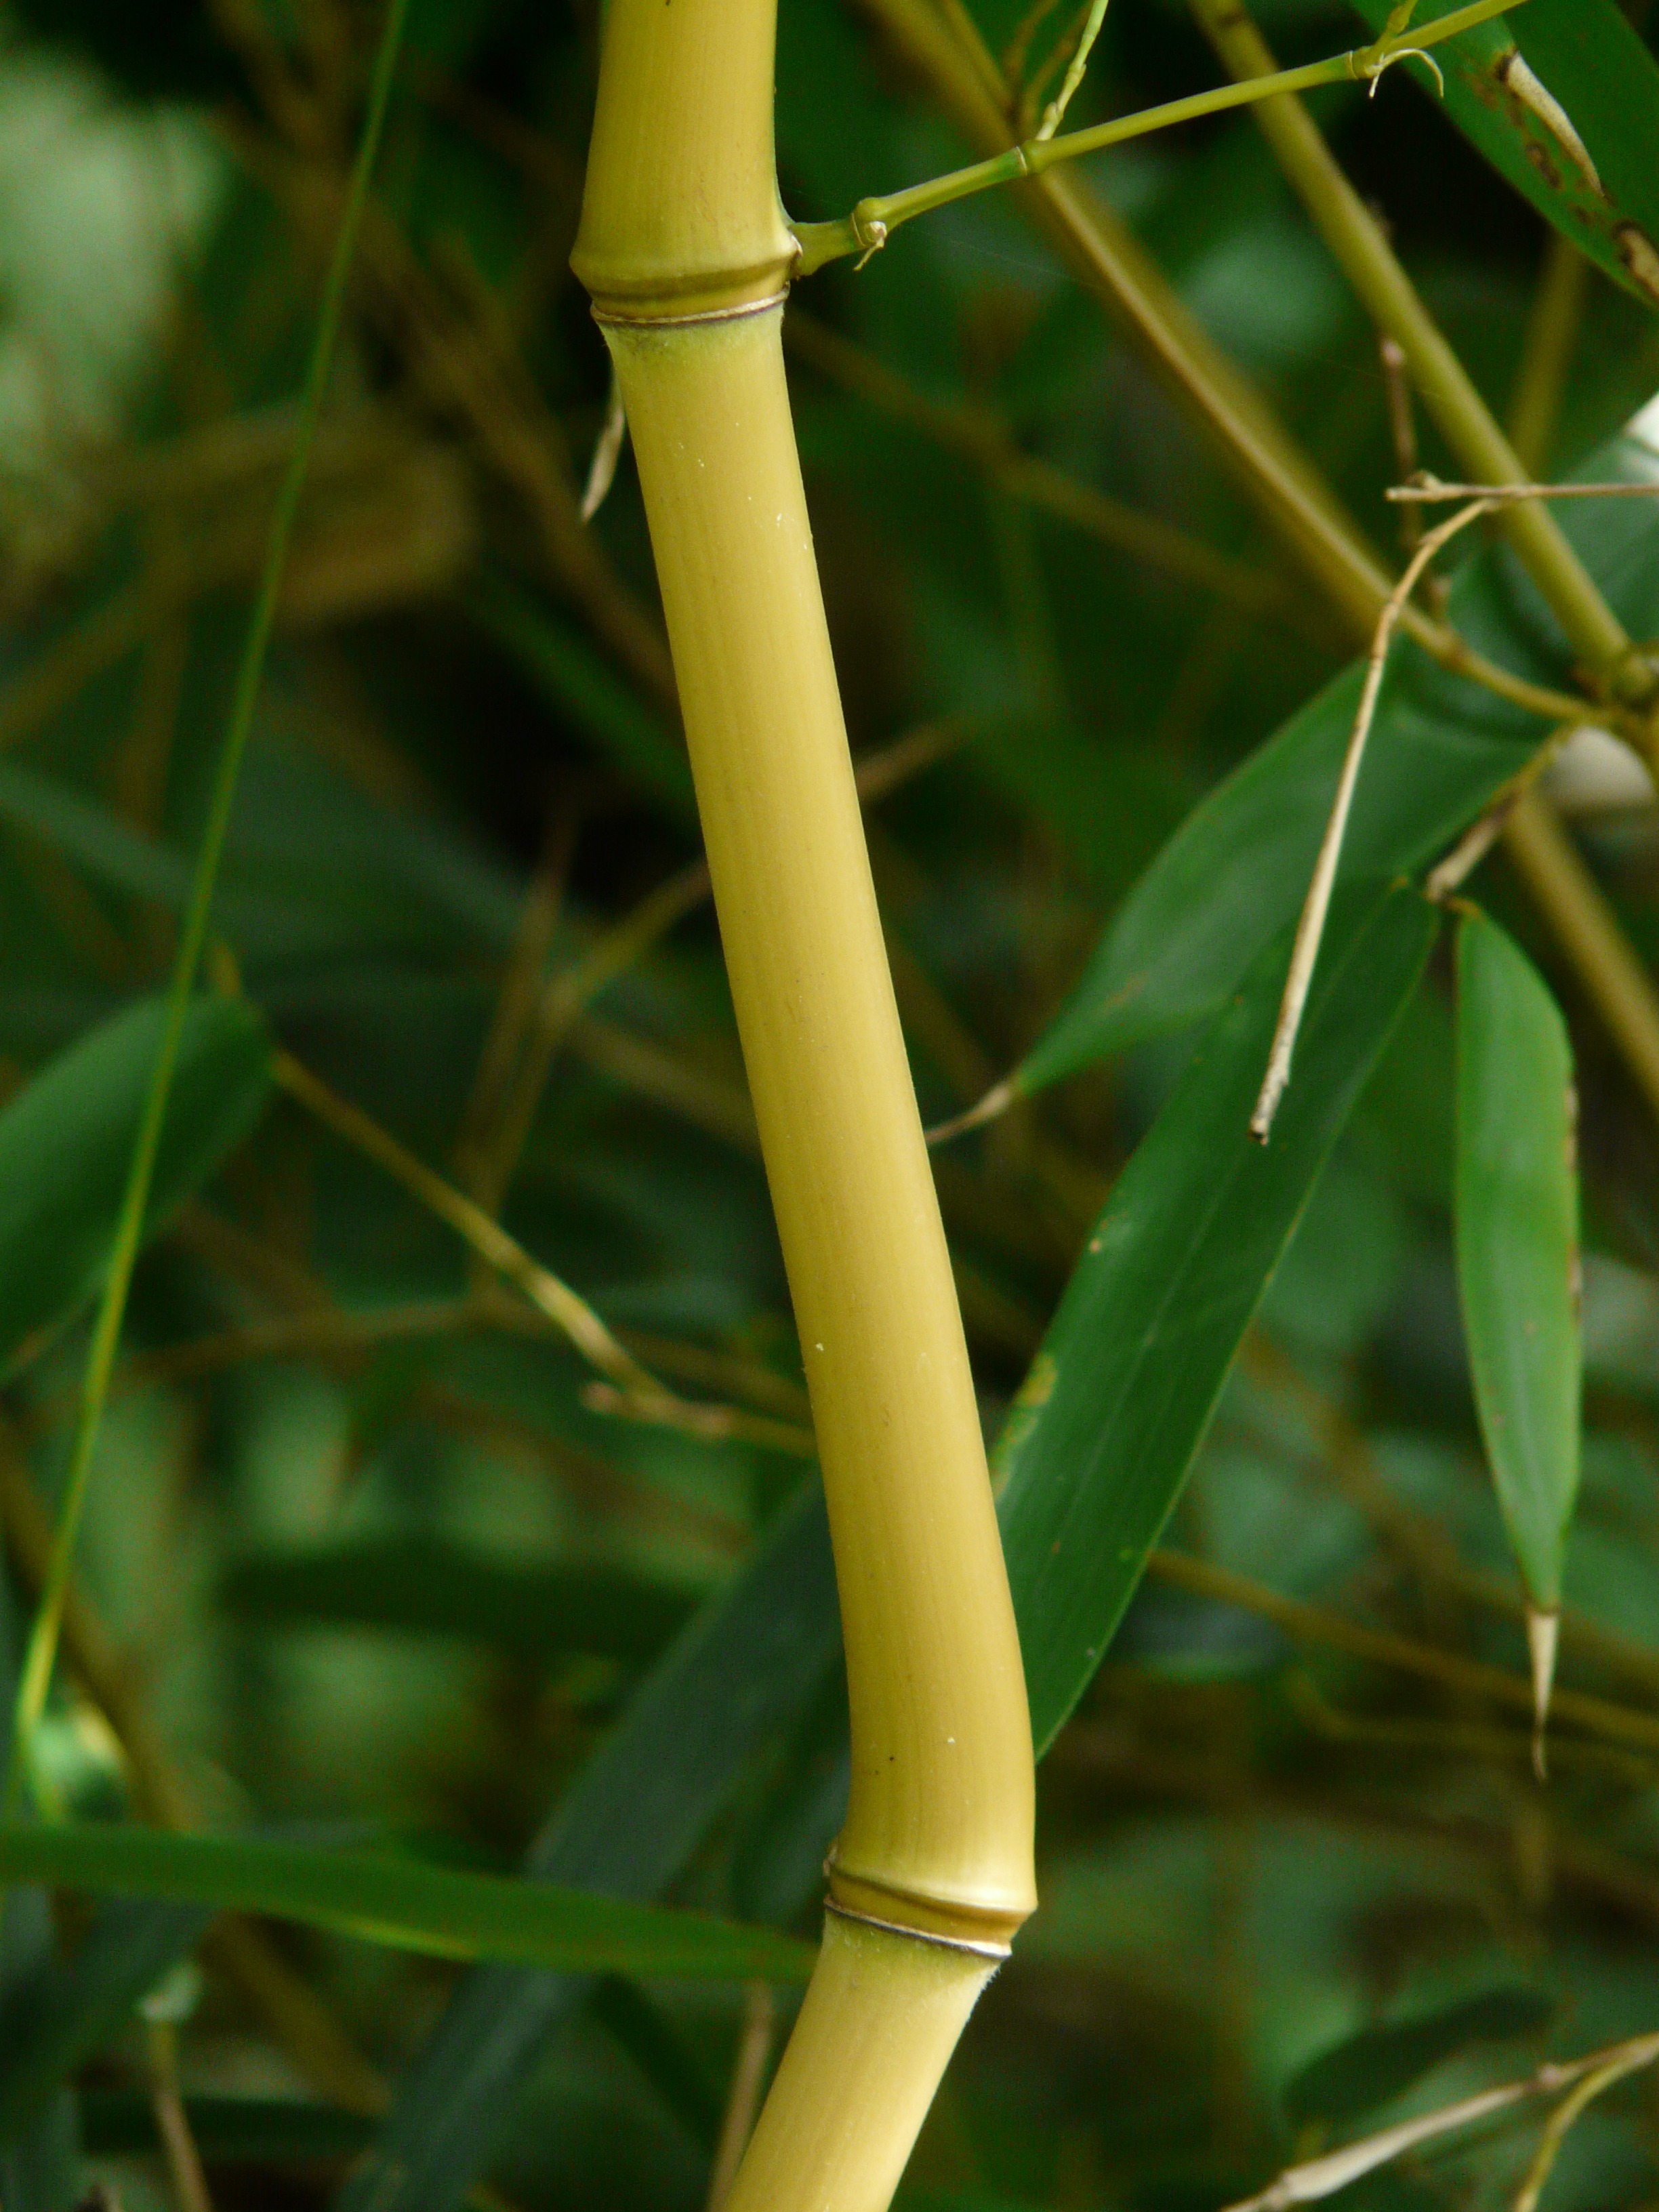
tree, grass, branch, plant, leaf, flower, green, botany, yellow, flora, shrub, bamboo, macro photography, bamboo rods, aureocaulis, gold bamboo tube, node bamboo, yellow bamboo, grass family, plant stem, land plant, arecales, phyllostachys, phyllostachys aureosulcata, bamboo art, zickzag